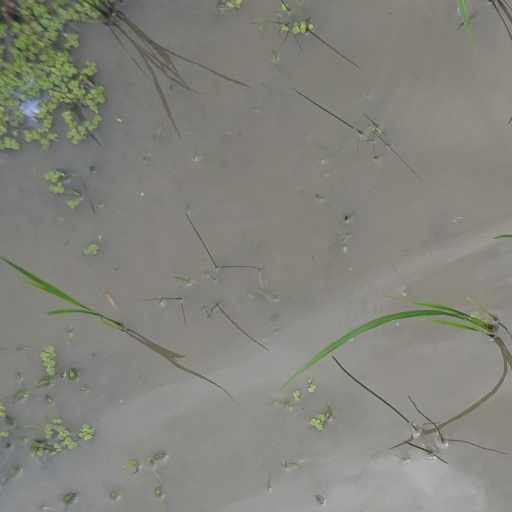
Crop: rice